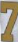
Number: 7